Adopted as Holograph

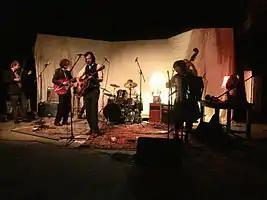
Adopted as Holograph

Adopted as Holograph are a Scottish band from Glasgow, Scotland. Blending alternative rock with continental jazz and Balkan music, their music frequently incorporates Gothic themes and has been described as "Gypsy Jazz Noir".